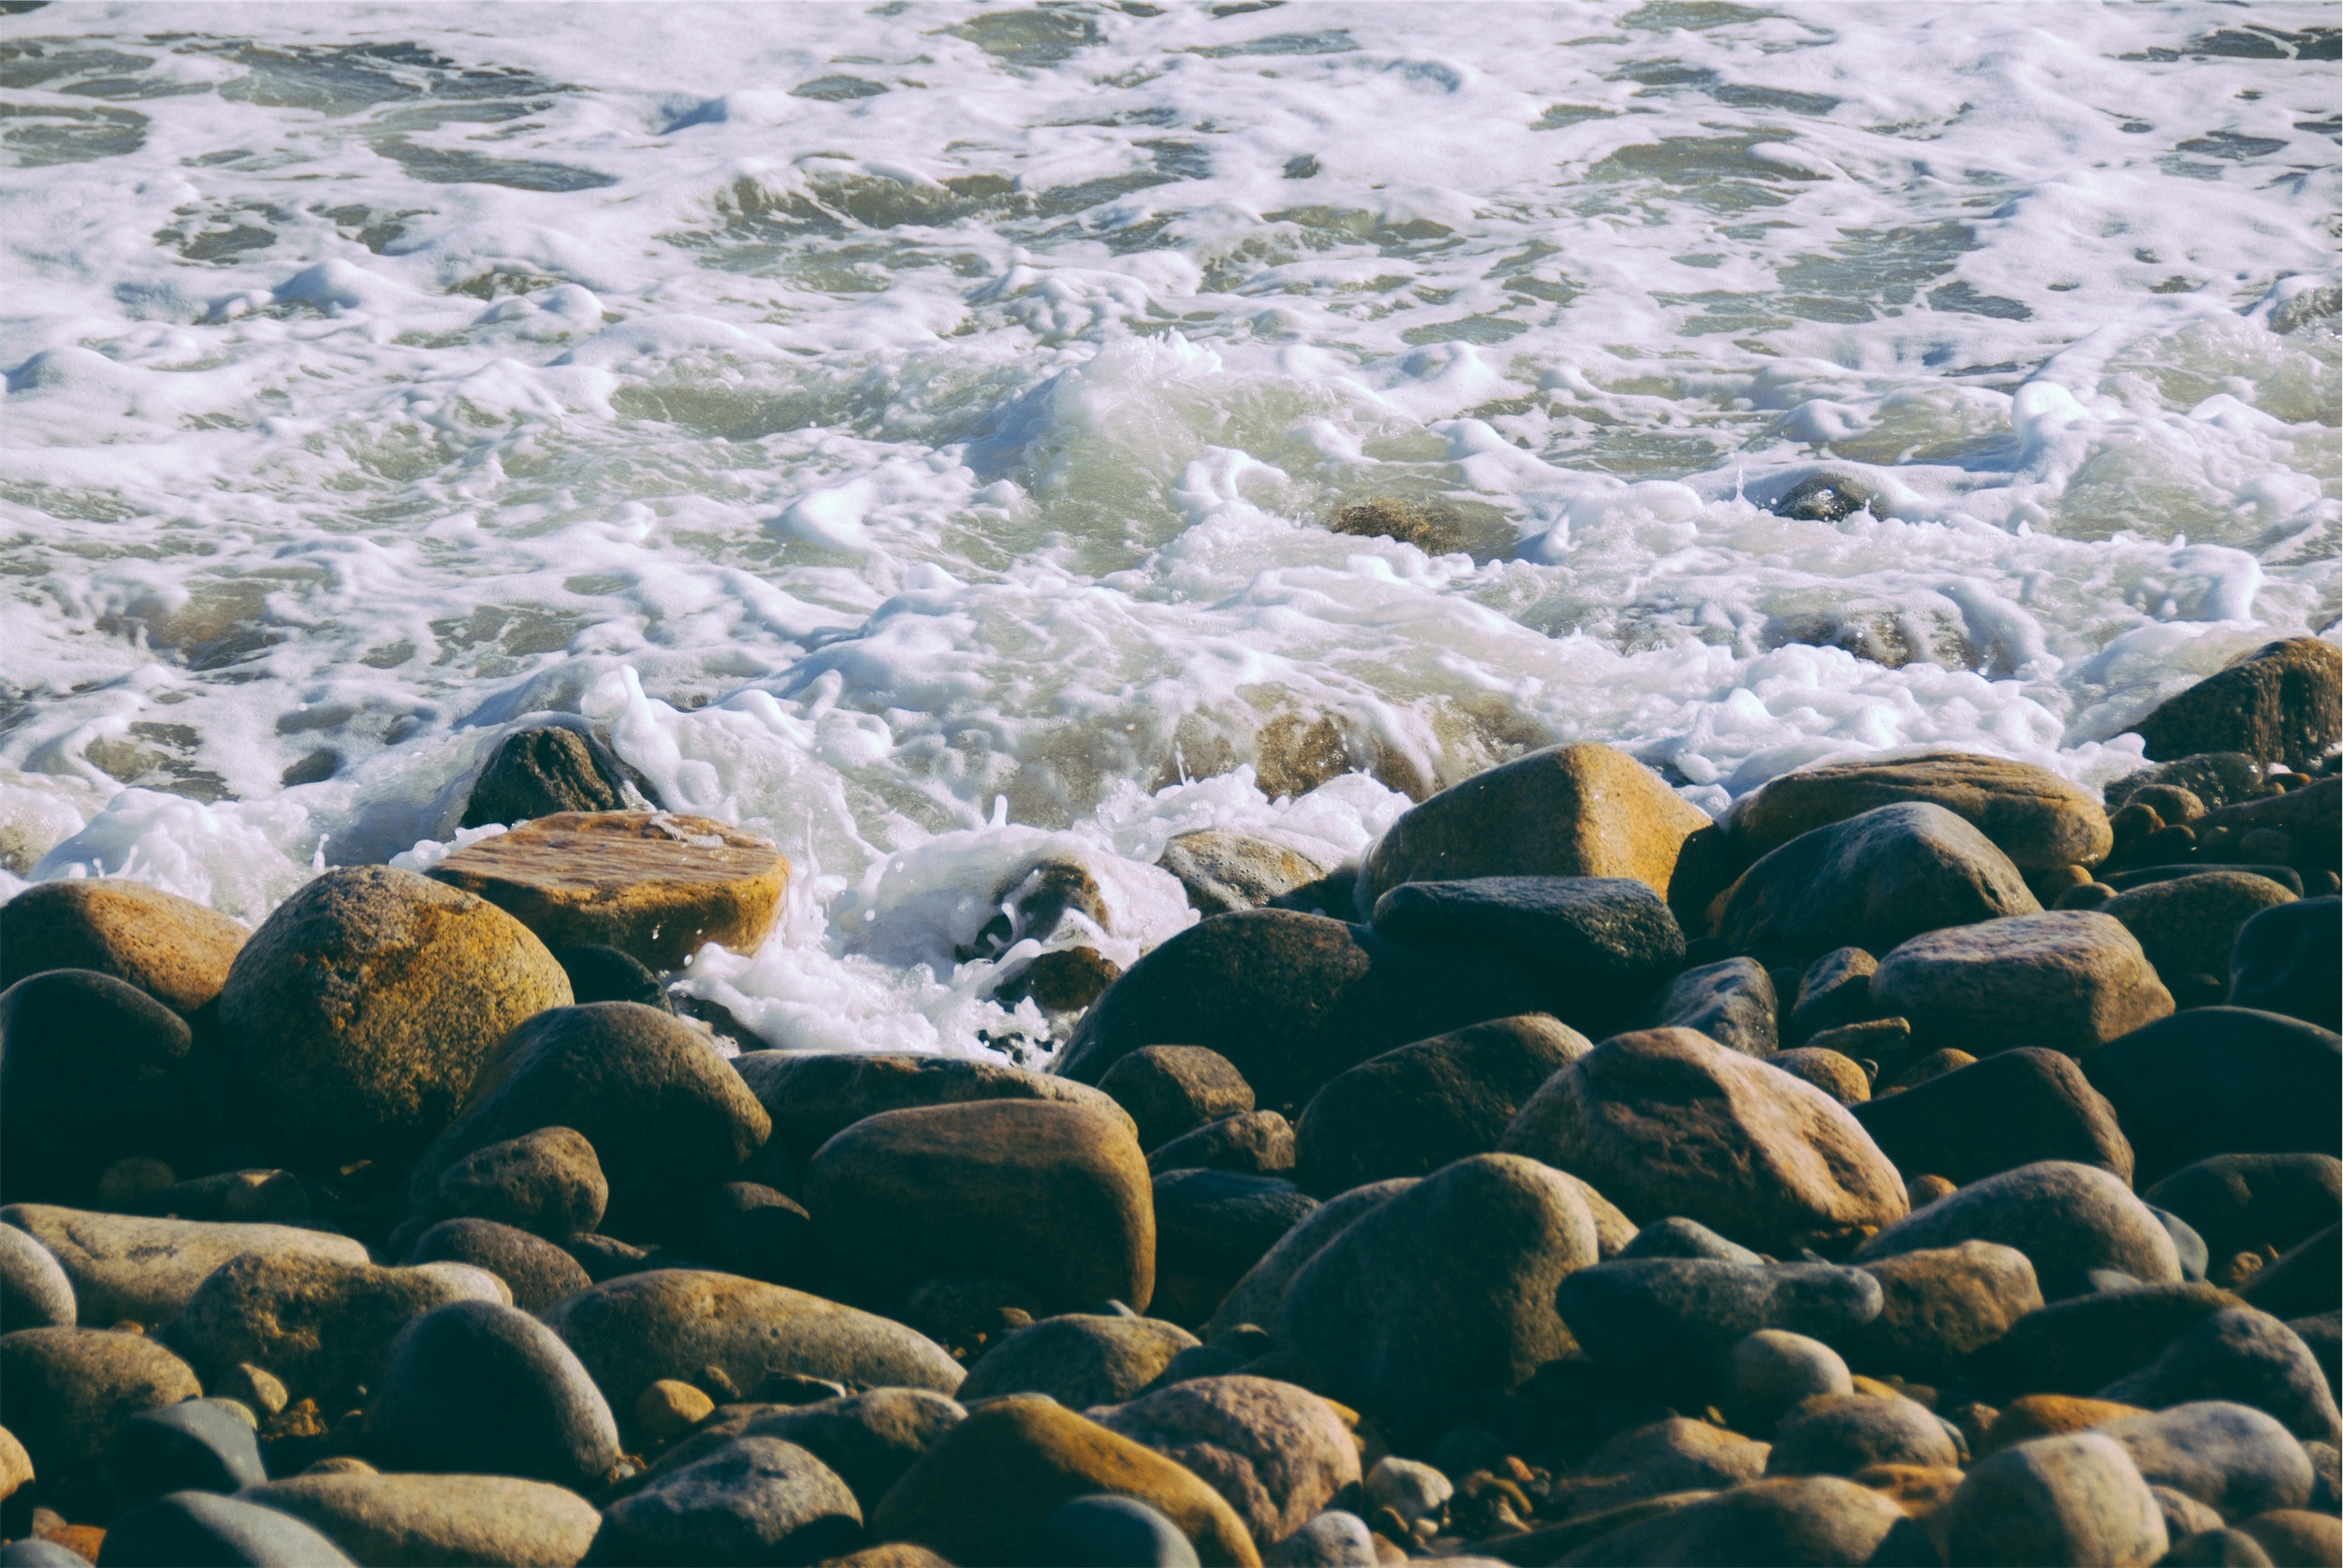
beach, sea, coast, water, nature, rock, ocean, shore, wave, river, rapid, material, rocks, waves, wind wave